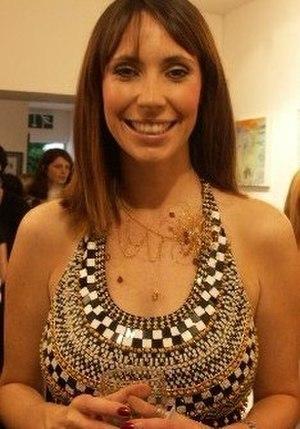
Charlotte Alexandra "Alex" Jones, née le 18 mars 1977 est une animatrice de télévision galloise, connue notamment pour sa co-présentation de l'émission The One Show sur BBC One avec Matt Baker.